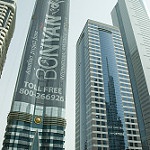
Label: buildings